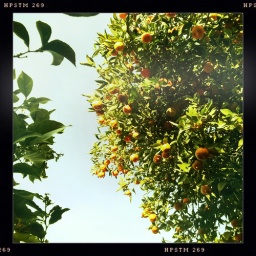
in the shade of the fruit trees